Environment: real
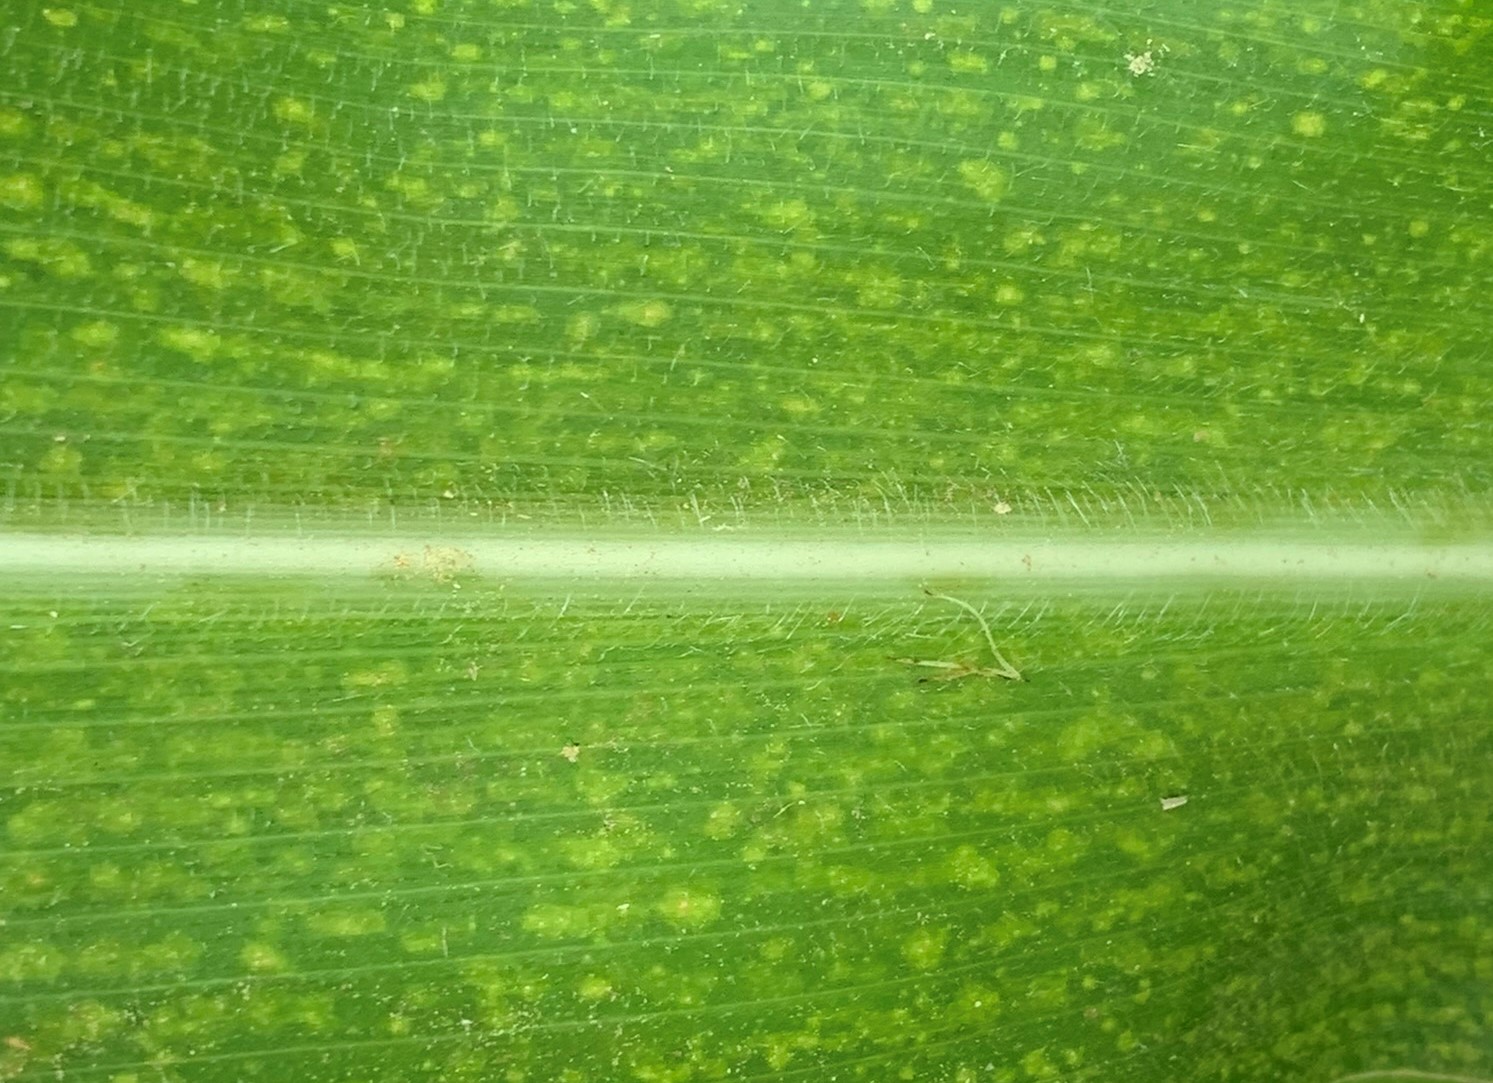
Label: lethal_necrosis